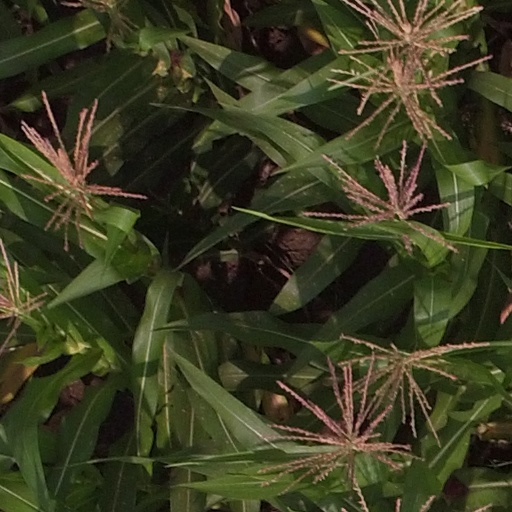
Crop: maize; corn